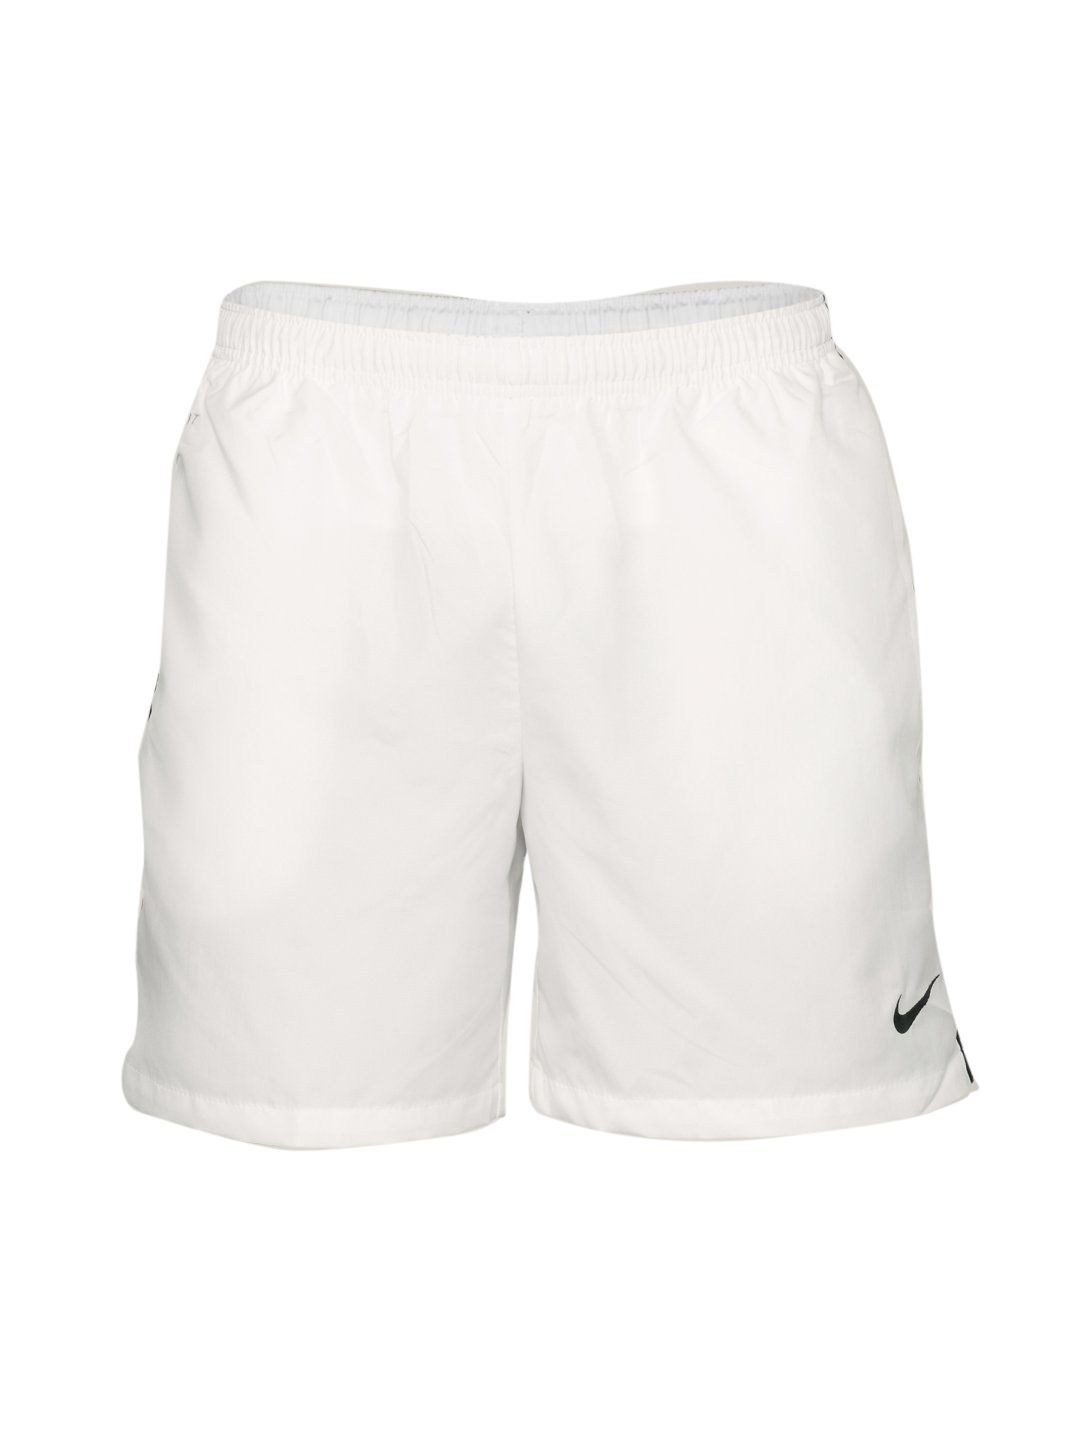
Nike Men's Fit White Short
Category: Apparel / Bottomwear / Shorts
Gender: Men
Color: White
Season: Summer 2011
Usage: Sports